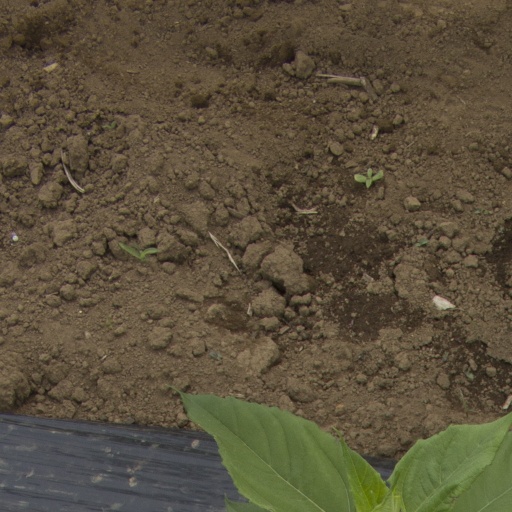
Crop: Jerusalem artichoke